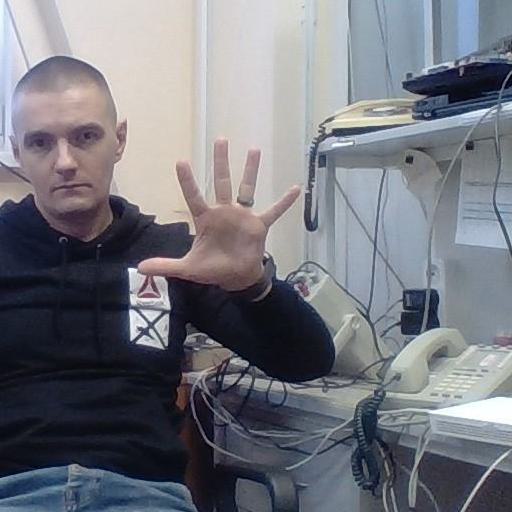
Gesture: palm